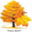
Label: maple_tree